Eylül Elgalp

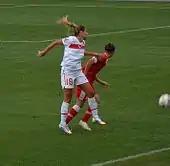
Eylül Elgalp (white kit) in the 2015 FIFA Women's World Cup qualification – UEFA Group 6 match against Belarus.

In January 2006, Elgalp became part of the U-17 and U-19 national teams. She played for the first time in national team at the match against Switzerland at the 2007 UEFA Women's U-19 Championship First qualifying round. She scored the decisive only goal in the friendly match against Russian side in 2010. She served as captain of the U-19 national team.